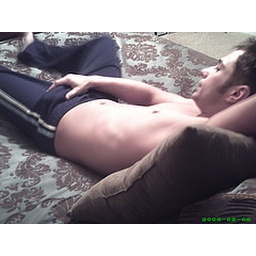
me blue pants laying in bed